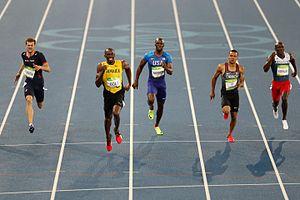
L'épreuve du 200 mètres masculin aux Jeux olympiques de 2016 se déroule du 16 au 18 août 2016 au Stade olympique de Rio de Janeiro, au Brésil. Elle est remportée par le Jamaïcain Usain Bolt dans le temps de 19 s 78.